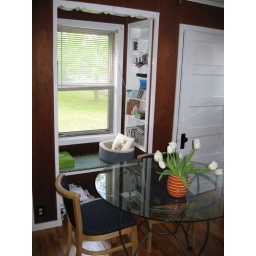
Window seat in my office